Jūjika no Rokunin

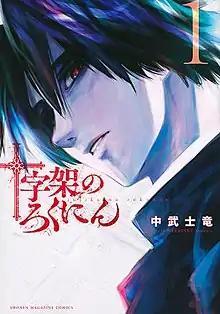
First volume cover, featuring Shun Uruma

is a Japanese manga series written and illustrated by Shiryuu Nakatake. It was originally serialized in Kodansha's manga magazine "Bessatsu Shōnen Magazine" from March to October 2020, and was transferred to "Magazine Pocket" app and website since November 2020, with its chapters collected into twenty-one volumes as of July 2025.